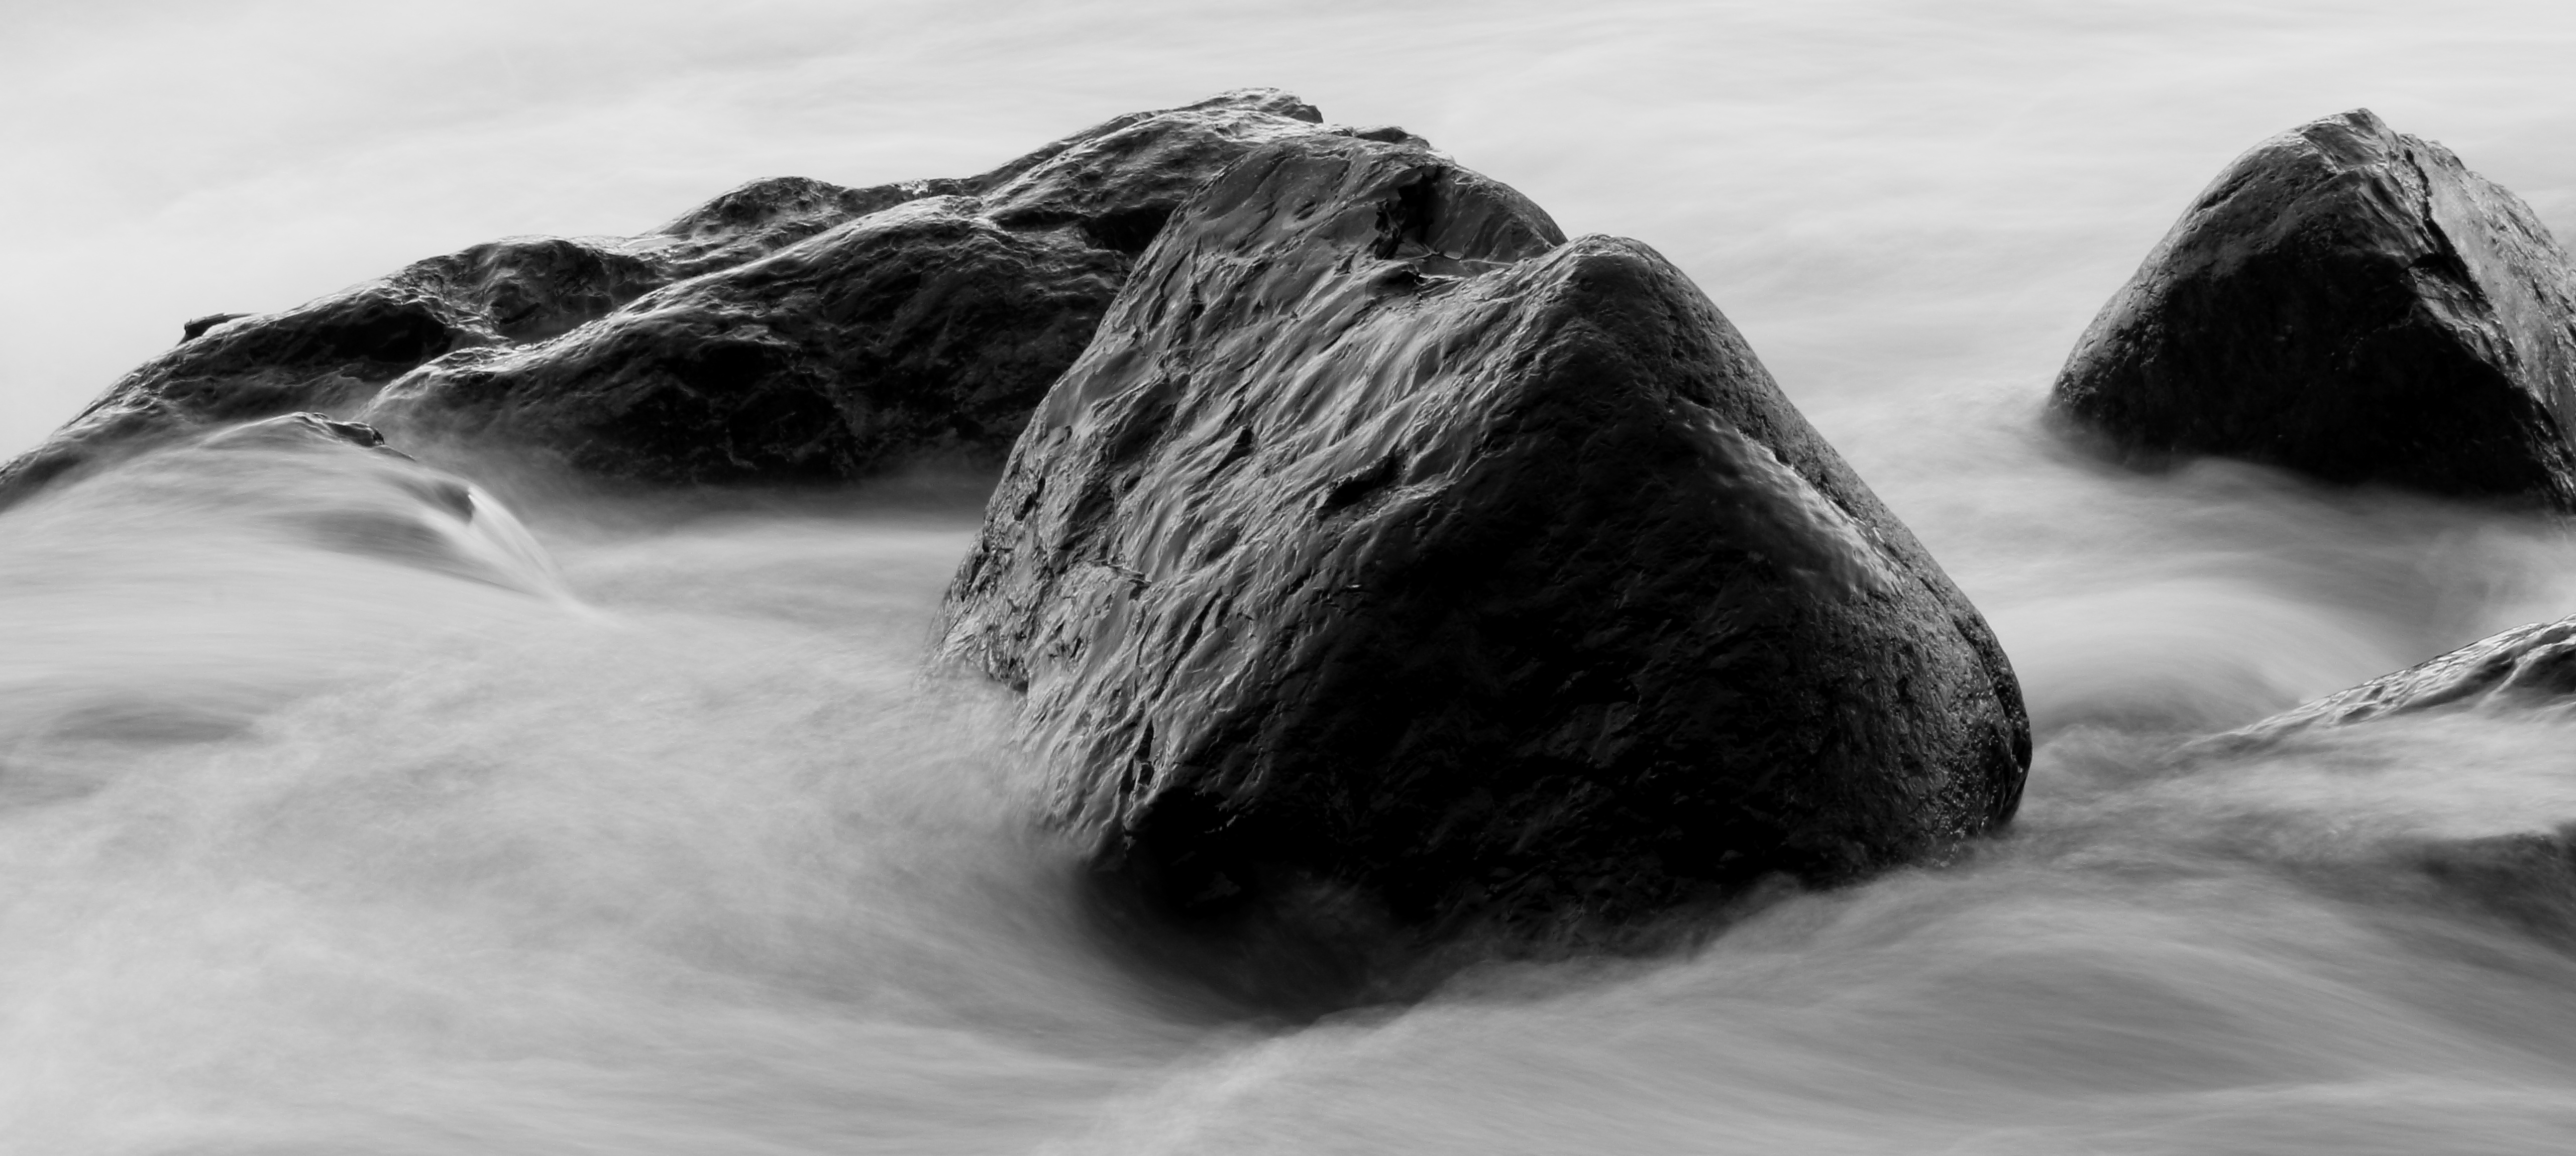
sea, coast, water, nature, rock, ocean, black and white, white, photography, wave, river, stone, rapid, black, monochrome, material, black white, long exposure, monochrome photography, atmospheric phenomenon, wind wave